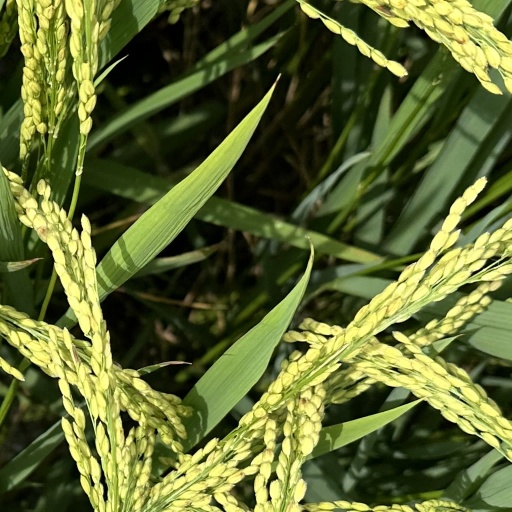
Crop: rice